Bartolomeo Montagna

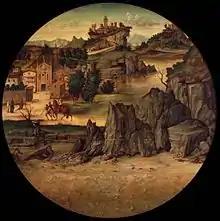
"Landscape with Castle (c. 1495-1505, oil/wood)"

Montagna's style at this time is noted for its eccentric qualities despite the trend of a more mellow style that was adopted by his peers. His paintings frequently featured bright colors, decorative architecture, detailed drapery, and sharp angles. Despite the bright colors and sharp angles, the human figures pictured in them were often fuller and softer.